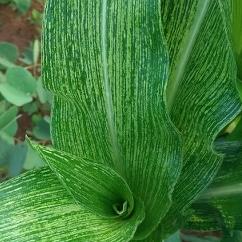
Crop: Maize
Condition: stripe-d